Avial (band)

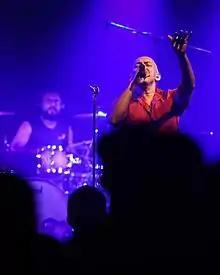
Tony John at Doha 2020

Avial performed live shows in cities across India as well as some internationally. They were the only Indian band chosen to perform at the Sakifo (Reunion Islands) World Music Festival held in Mauritius in 2008 with 40 other rock bands. Record label Phat Phish Records and Doordarshan were co-hosting a reality show for rock bands, along with the musician A.R. Rahman. Avial was invited to perform at their opening press meet. During the press meet, Rahman praised the band and their song "Nada Nada". The 2008 concert was primarily a fund-raiser for the victims affected by the Bihar floods. Farhan Akhtar, a director-actor in the Hindi film industry, organised the concert.